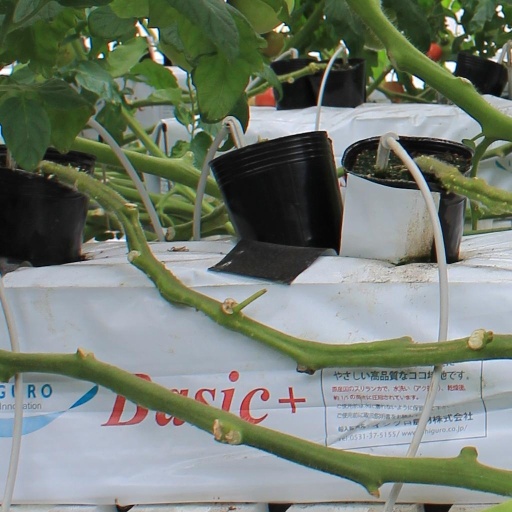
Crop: tomato